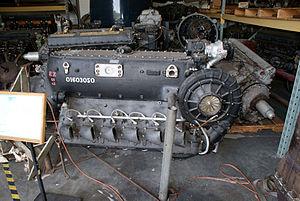
La Mercedes-Benz T80 est un véhicule record de vitesse construit par Mercedes-Benz et développée en collaboration avec Ferdinand Porsche en 1939.